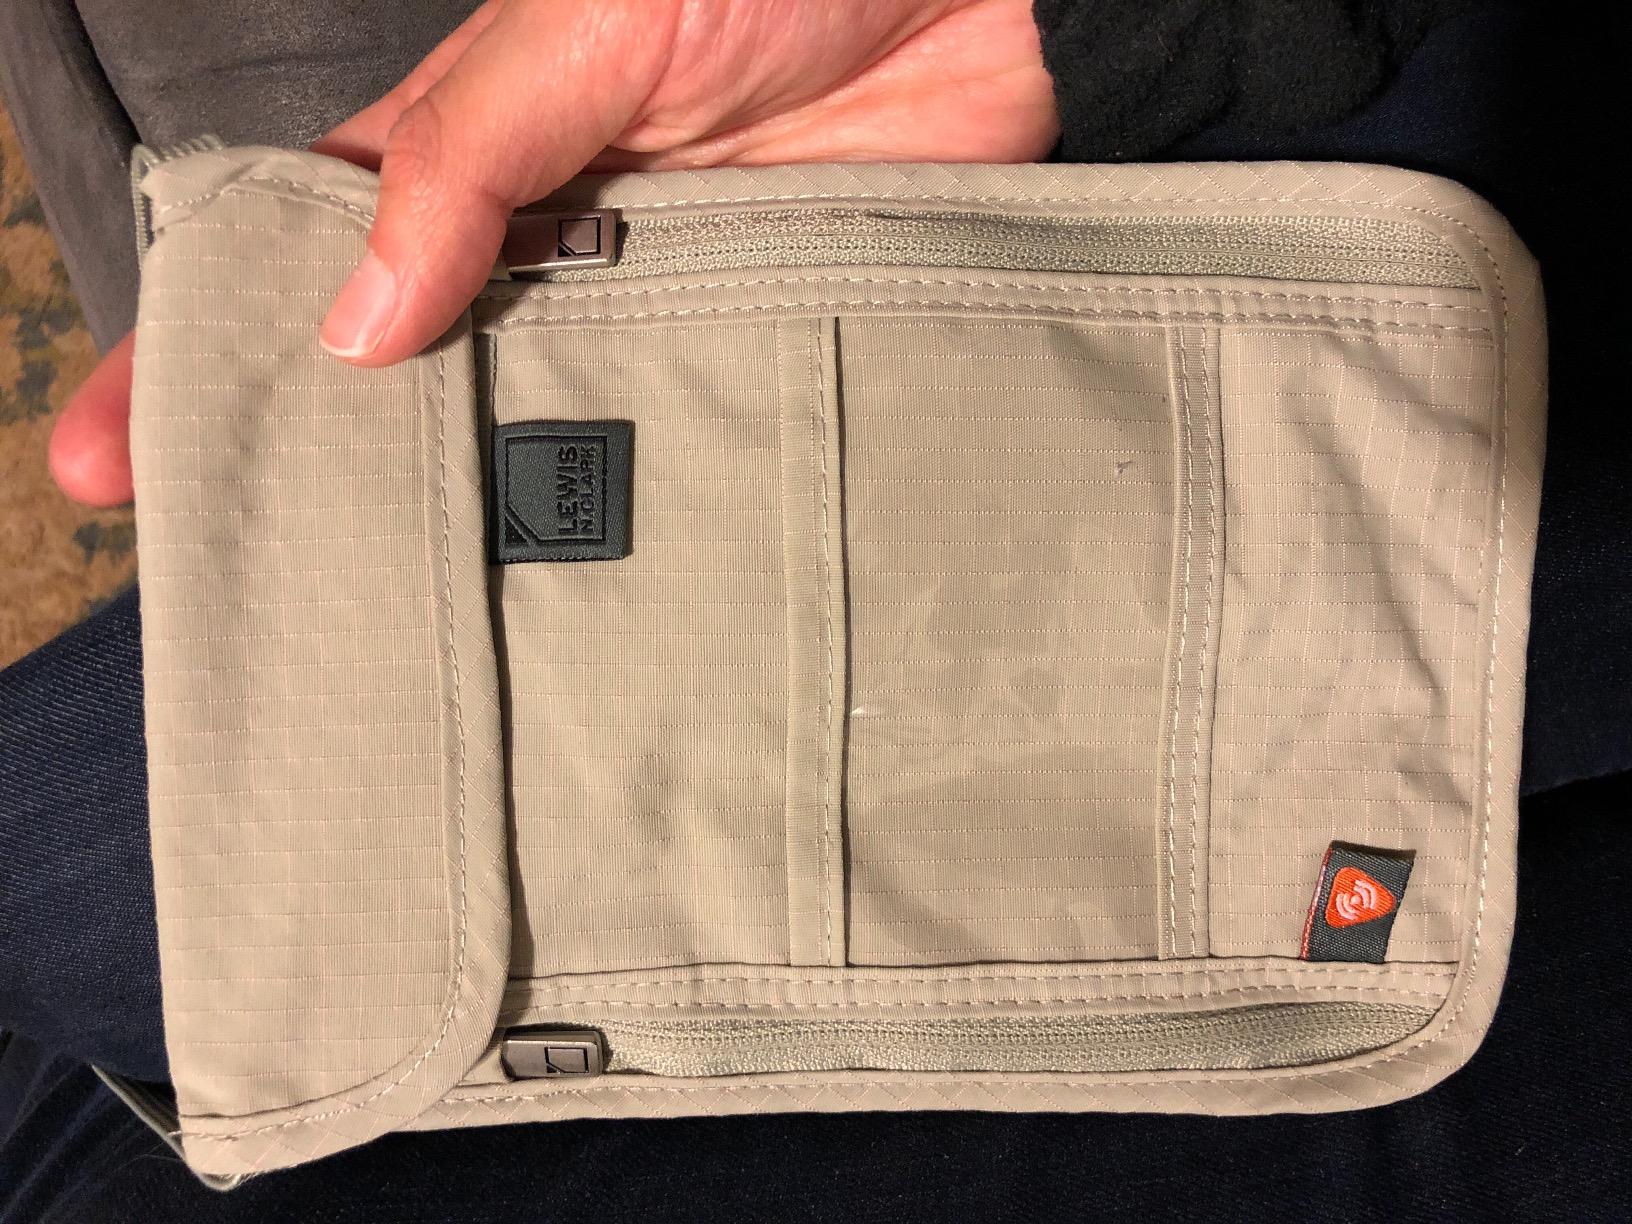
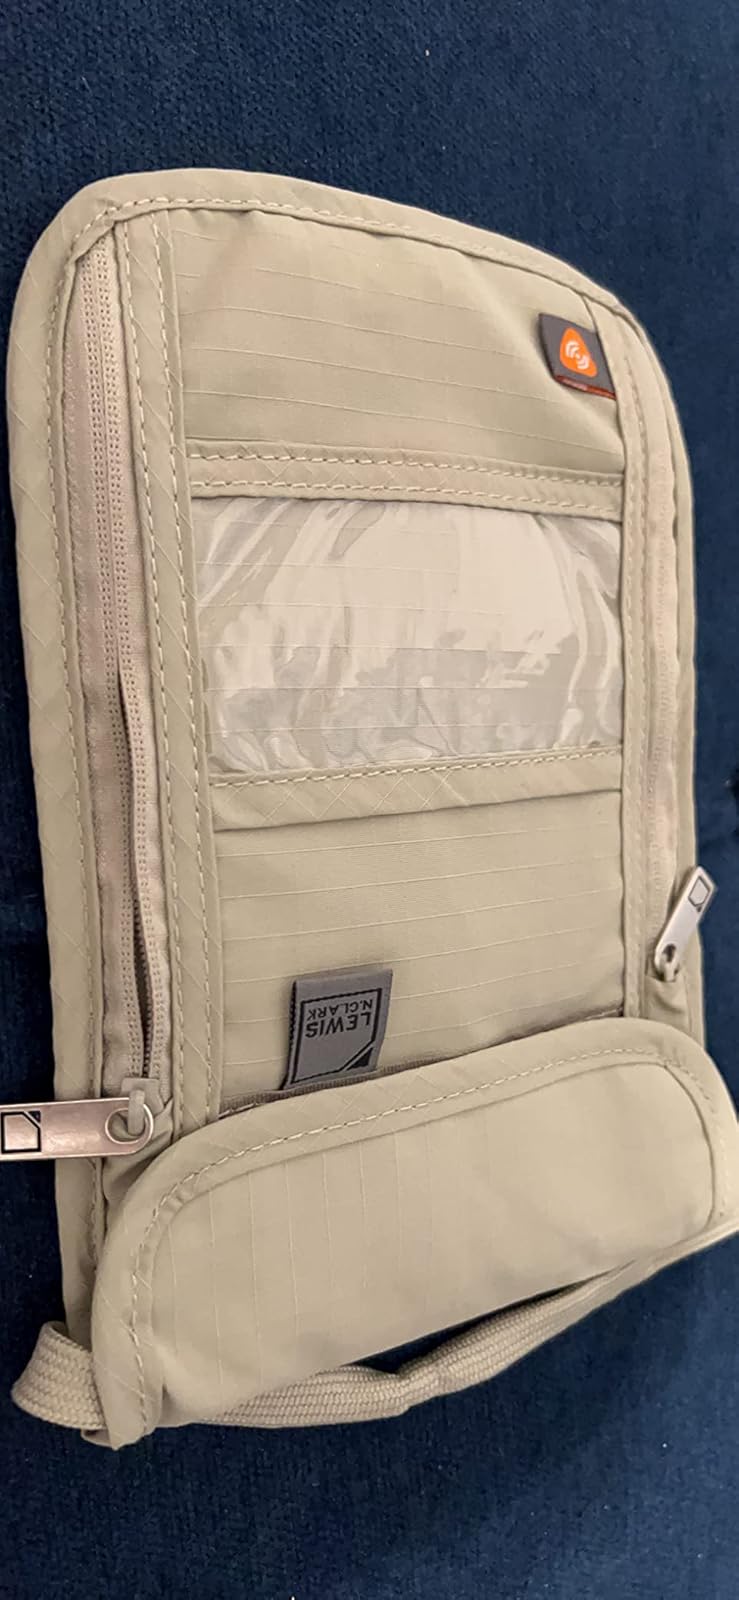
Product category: accessories_wallet
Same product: yes